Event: Nepal Earthquake
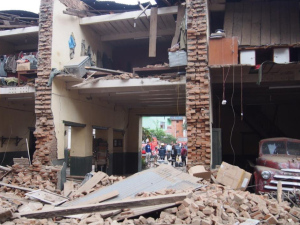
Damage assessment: damage